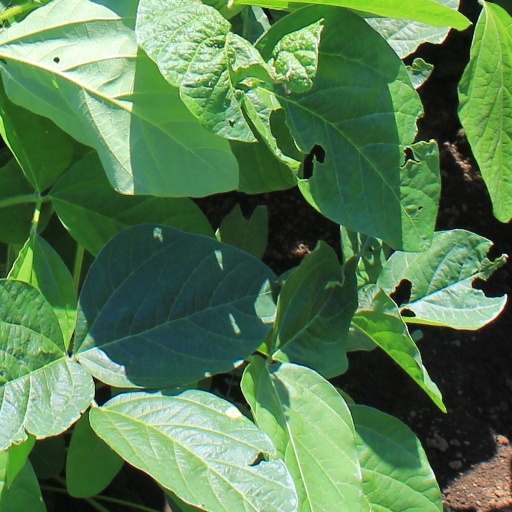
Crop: soybean